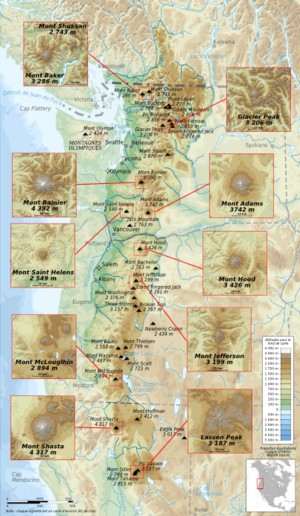
Carte topographique en français de la Chaîne des Cascades
La chaîne des Cascades est une chaîne de montagnes s'étendant face à la côte ouest de l'Amérique du Nord, entre les États de Californie, de l'Oregon et de Washington aux États-Unis et la province de Colombie-Britannique au Canada. Elle comprend une partie de l'arc volcanique des Cascades dont les volcans mont Rainier, qui constitue le point culminant de la chaîne du haut de ses 4 392 mètres d'altitude dominant la métropole de Seattle, et mont Saint Helens qui a subi une éruption en 1980. Cet arc volcanique, toujours actif, commence sa formation il y a 36 millions d'années à la suite de la subduction de la plaque Juan de Fuca sous la plaque nord-américaine. Les risques liés au volcanisme demeurent importants.